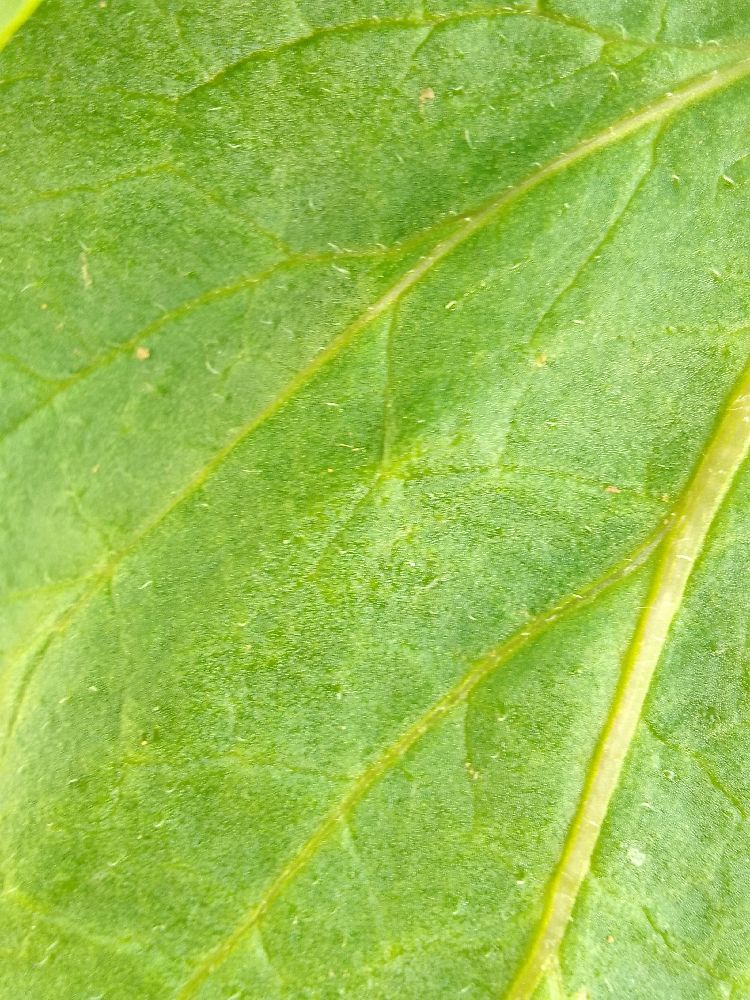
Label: Healthy